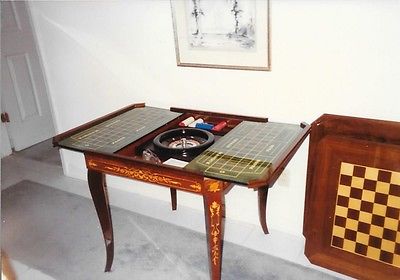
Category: table